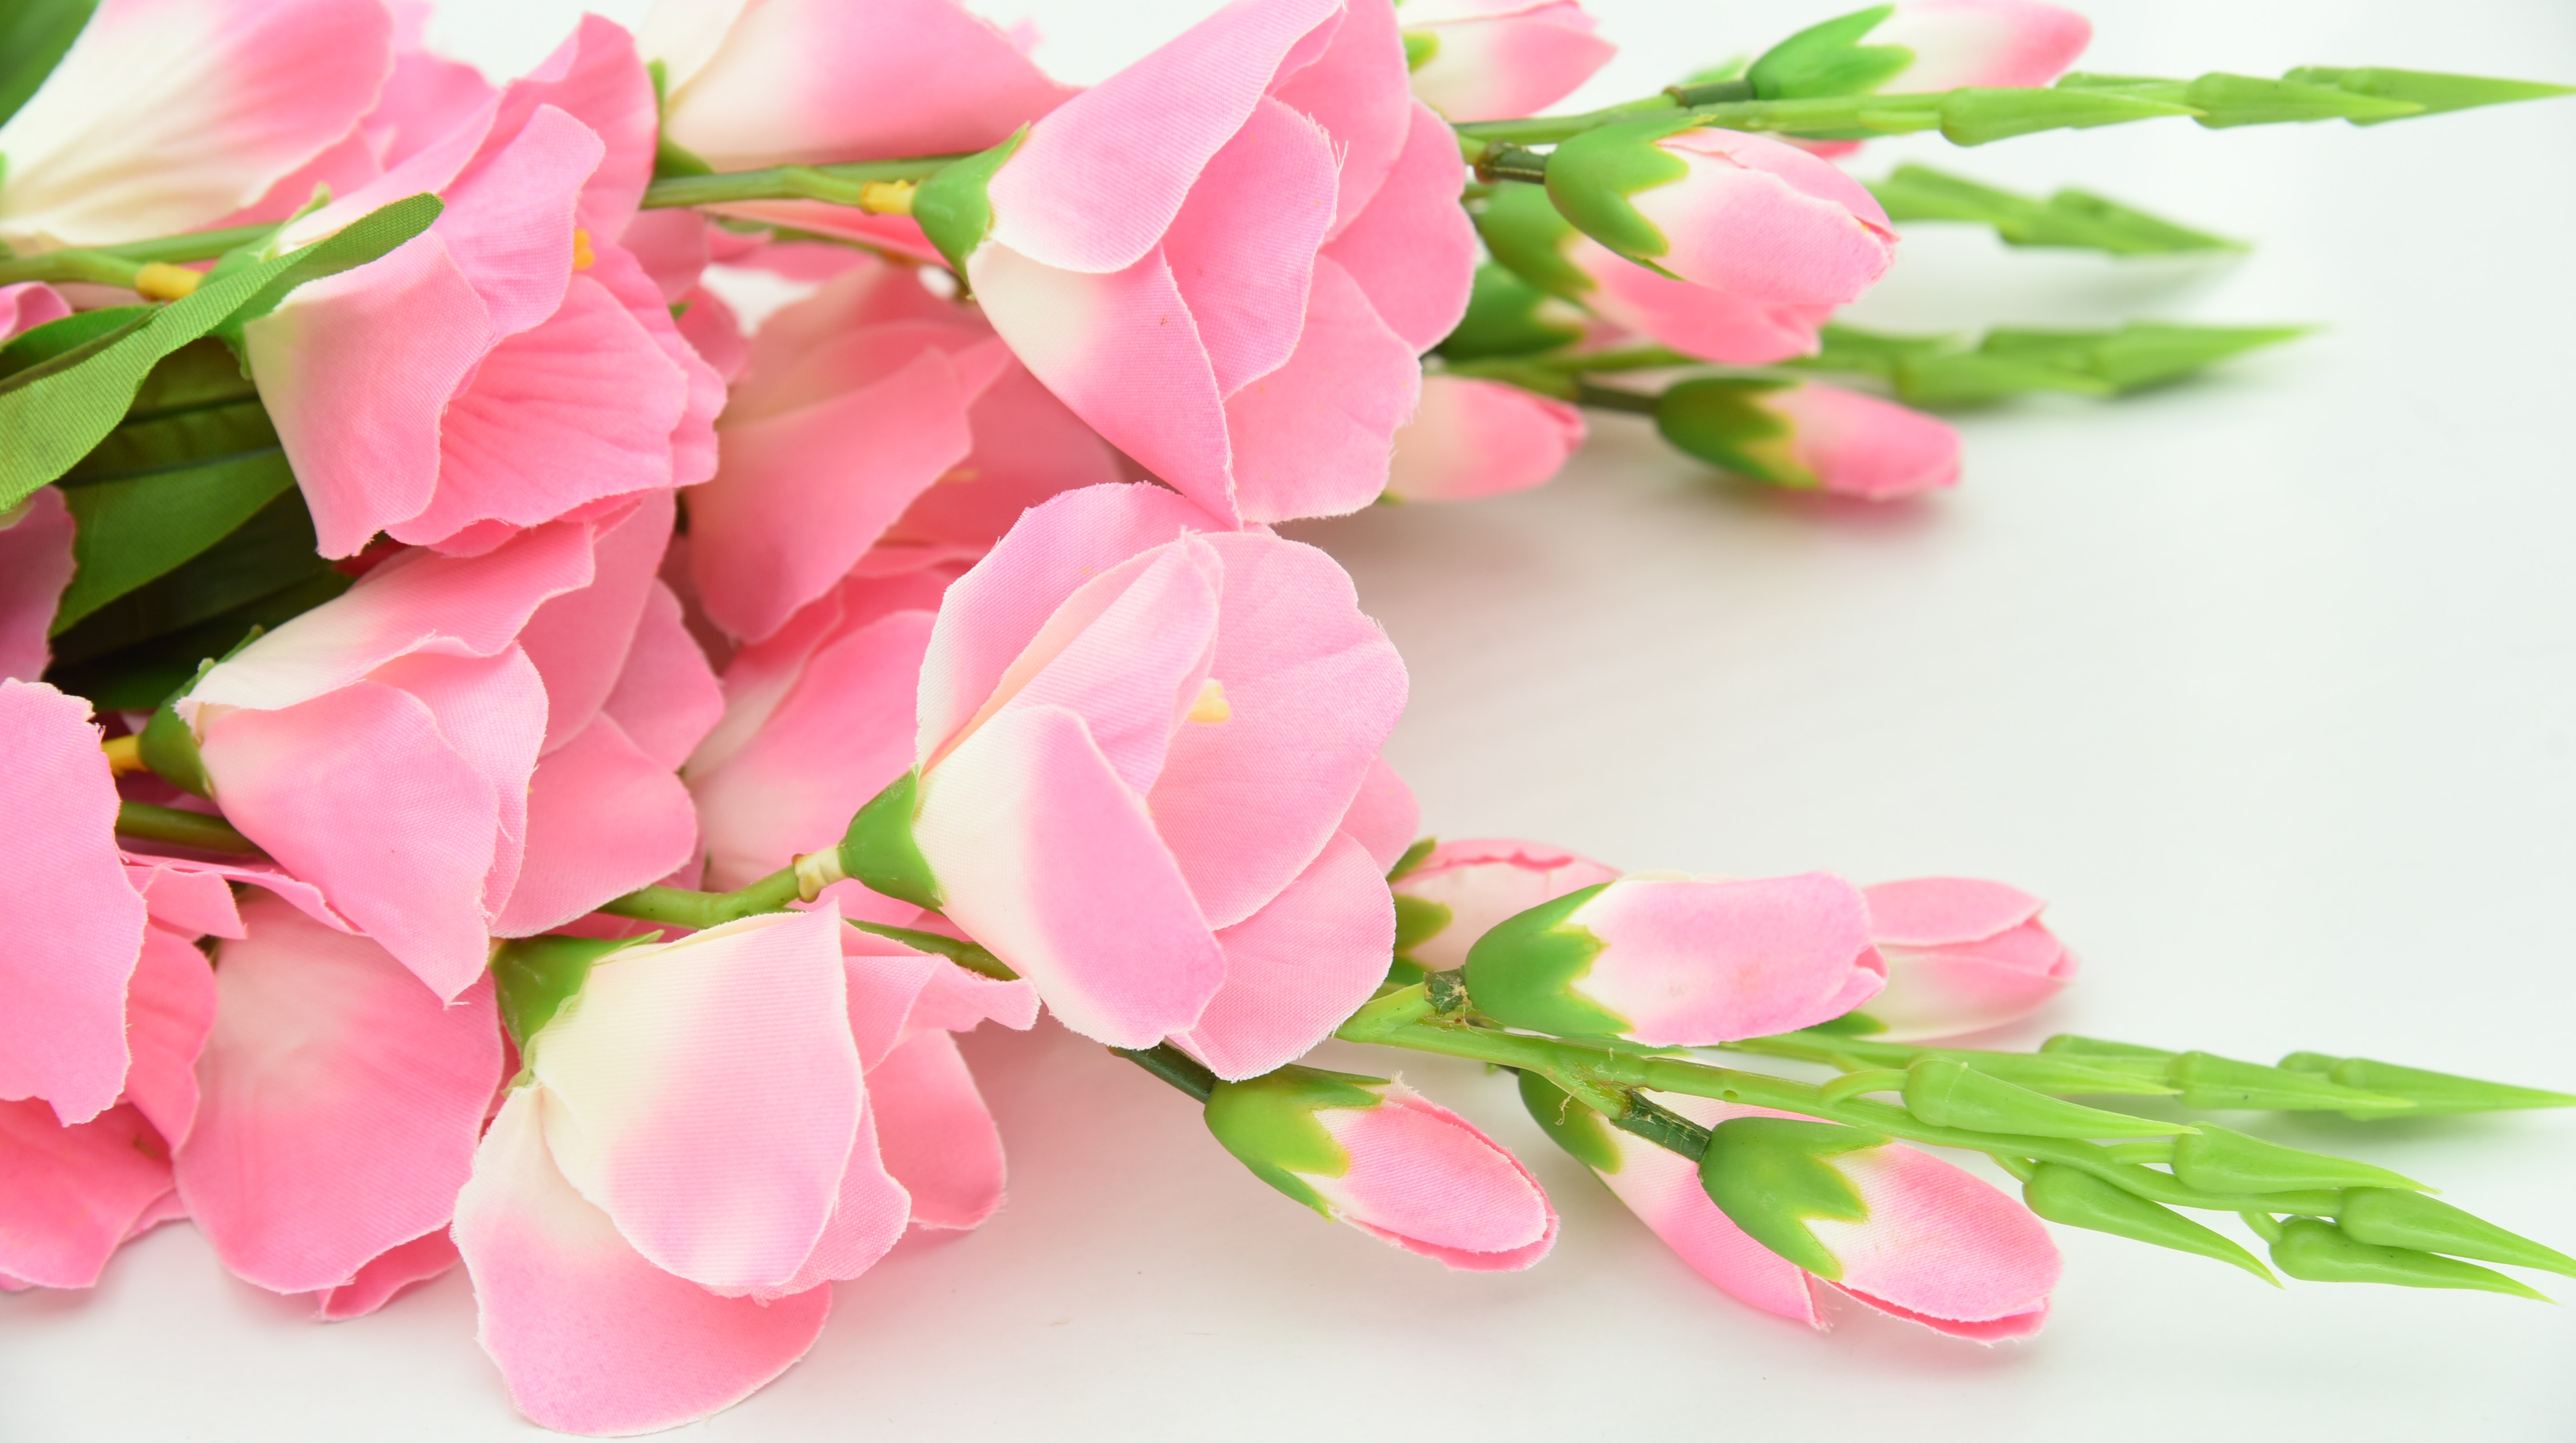
petal, pink, flower, plant, artificial flower, cut flowers, branch, flowering plant, tulip, bouquet, sweet pea, font, plant stem, rose, rose family